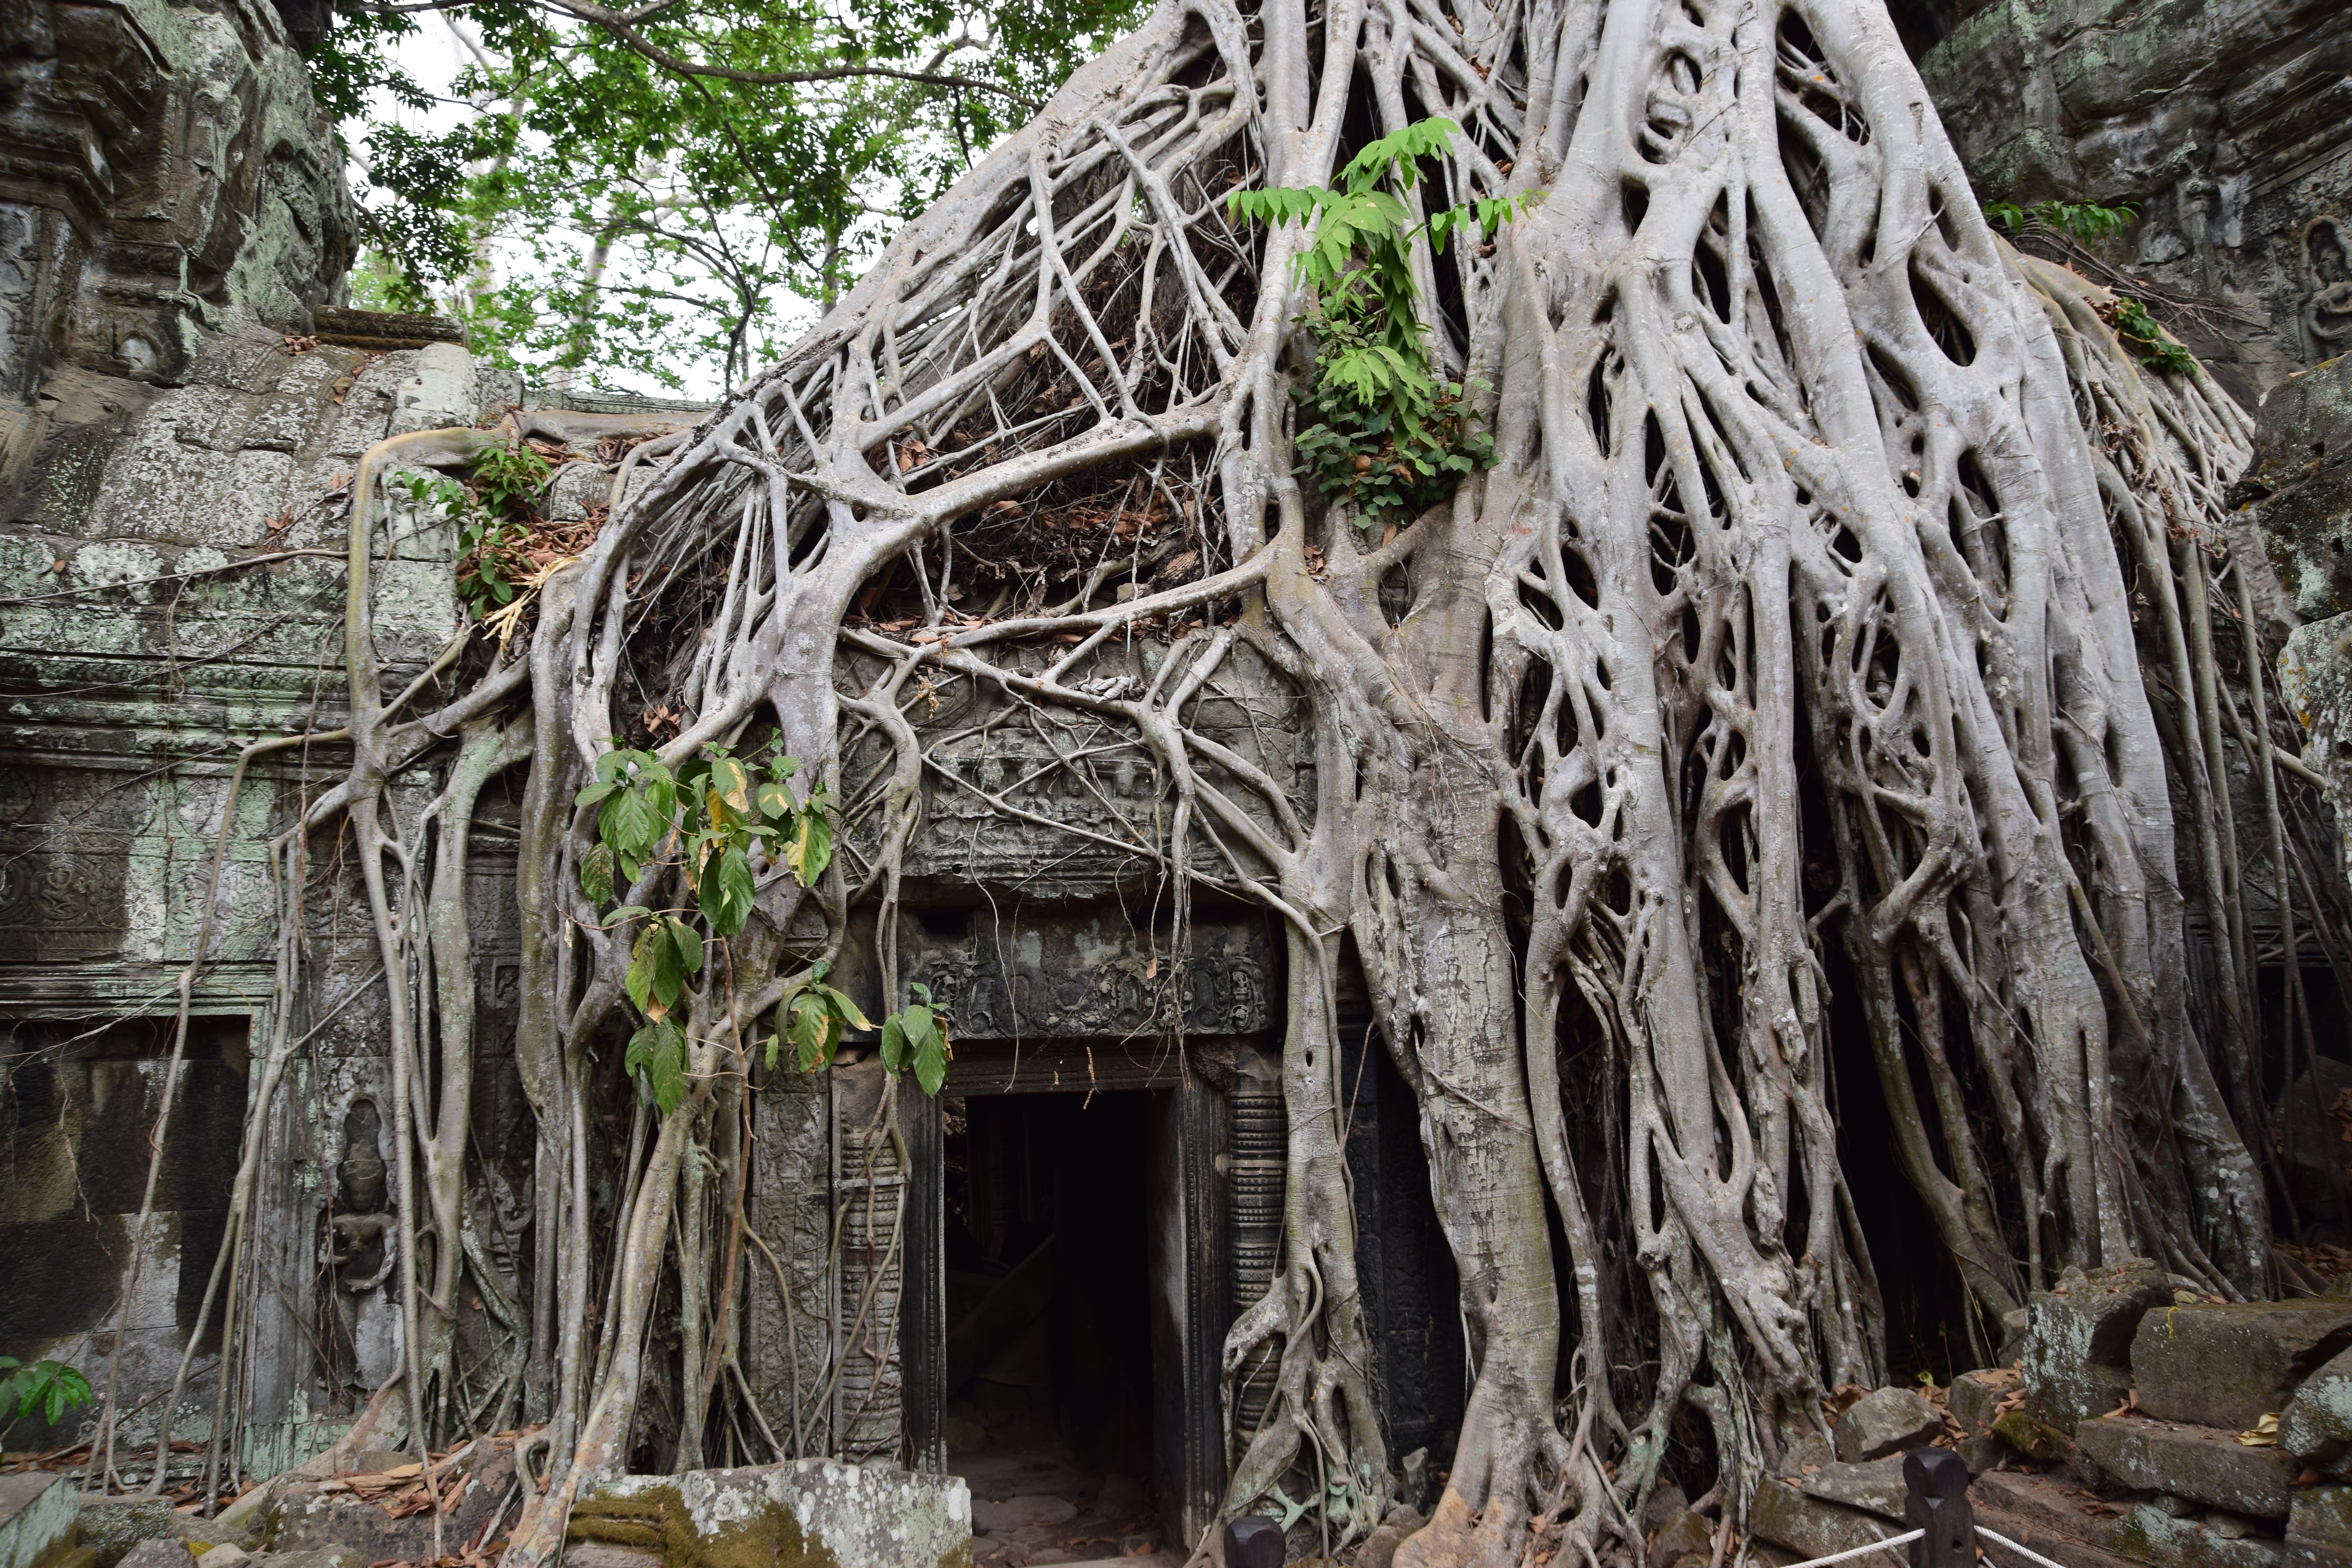
tree, forest, plant, wood, hut, formation, statue, jungle, religion, root, religious, ruins, cambodia, roots, temples, angkor, siem reap, lara croft, indiana jones, woody plant